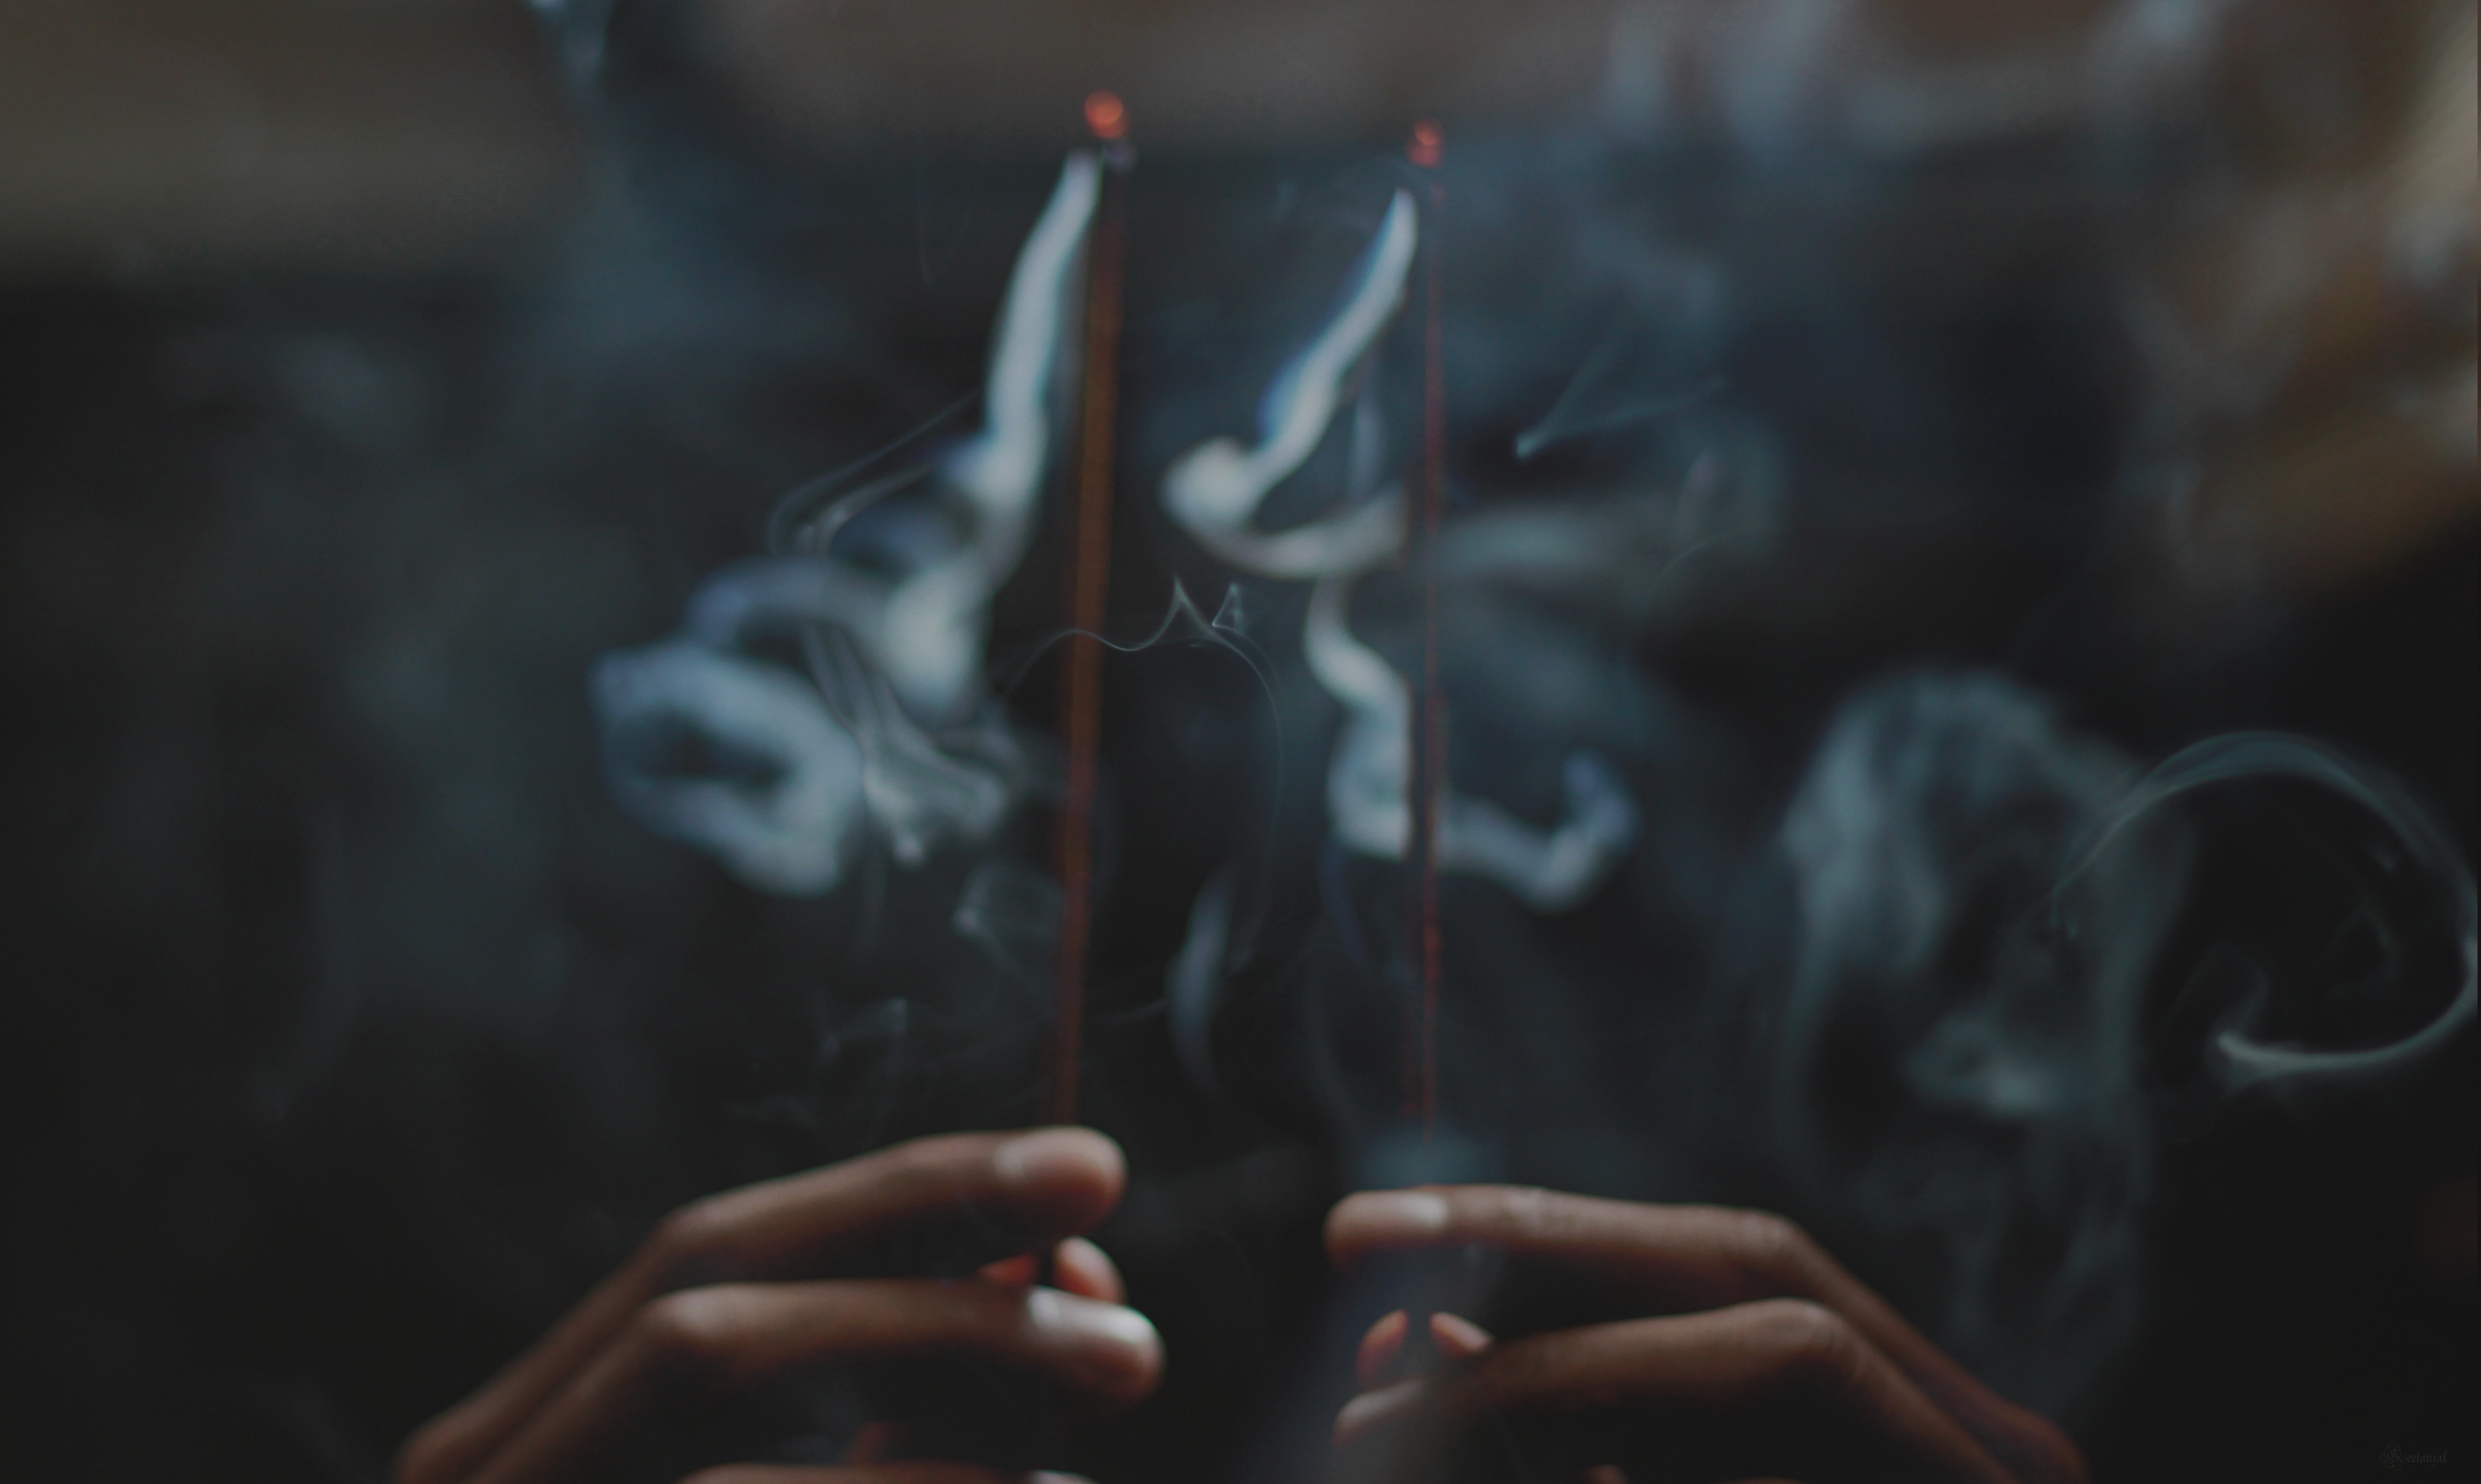
smoke, darkness, screenshot, special effects, computer wallpaper